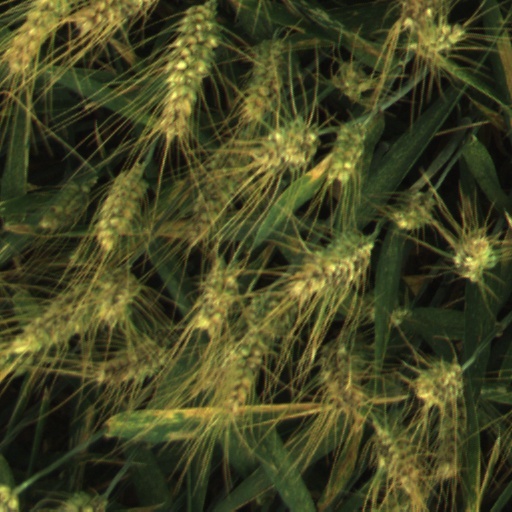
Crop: wheat